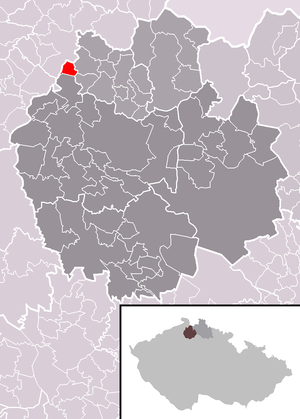
Nový Oldřichov est une commune rurale du district de Česká Lípa, dans la région de Liberec, en République tchèque. Sa population s'élevait à 775 habitants en 2018.